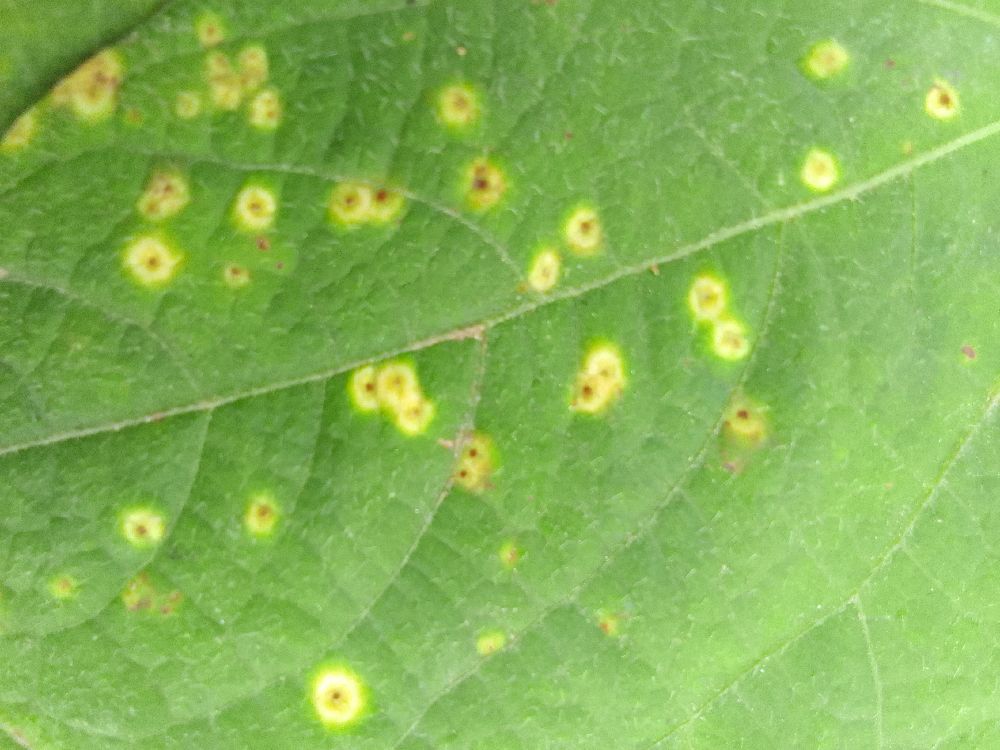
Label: rust